Eretria

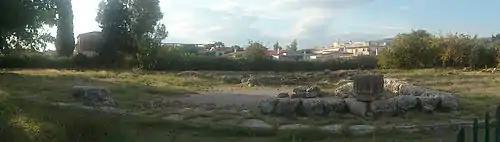
Temple of Apollo Daphnephoros

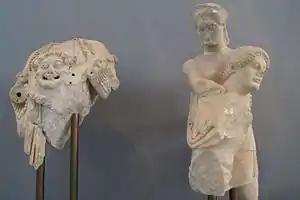
Temple of Apollo pediment sculptures

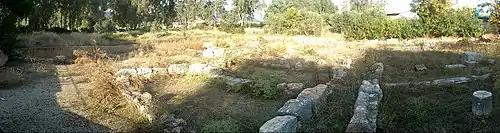
Temple of Isis at Eretria

The temple of Apollo Daphnephoros is the most important and wider known monument of Eretria, featuring sparkling and sharp sculptures on the pediments, their postures well in advance of experiments in Athens of the time. Together with its enclosure it constituted the sacred temenos of Apollo, a religious centre and fundamental place of worship within the core of the ancient city, to the north of the Agora.